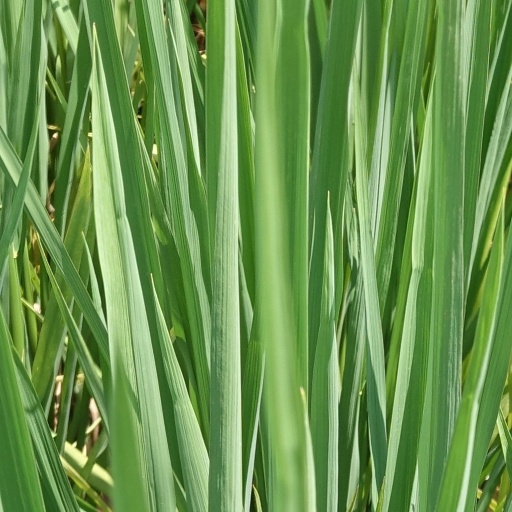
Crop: rice